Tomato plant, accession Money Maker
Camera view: bottom (45 deg); turntable rotation: 210 degrees
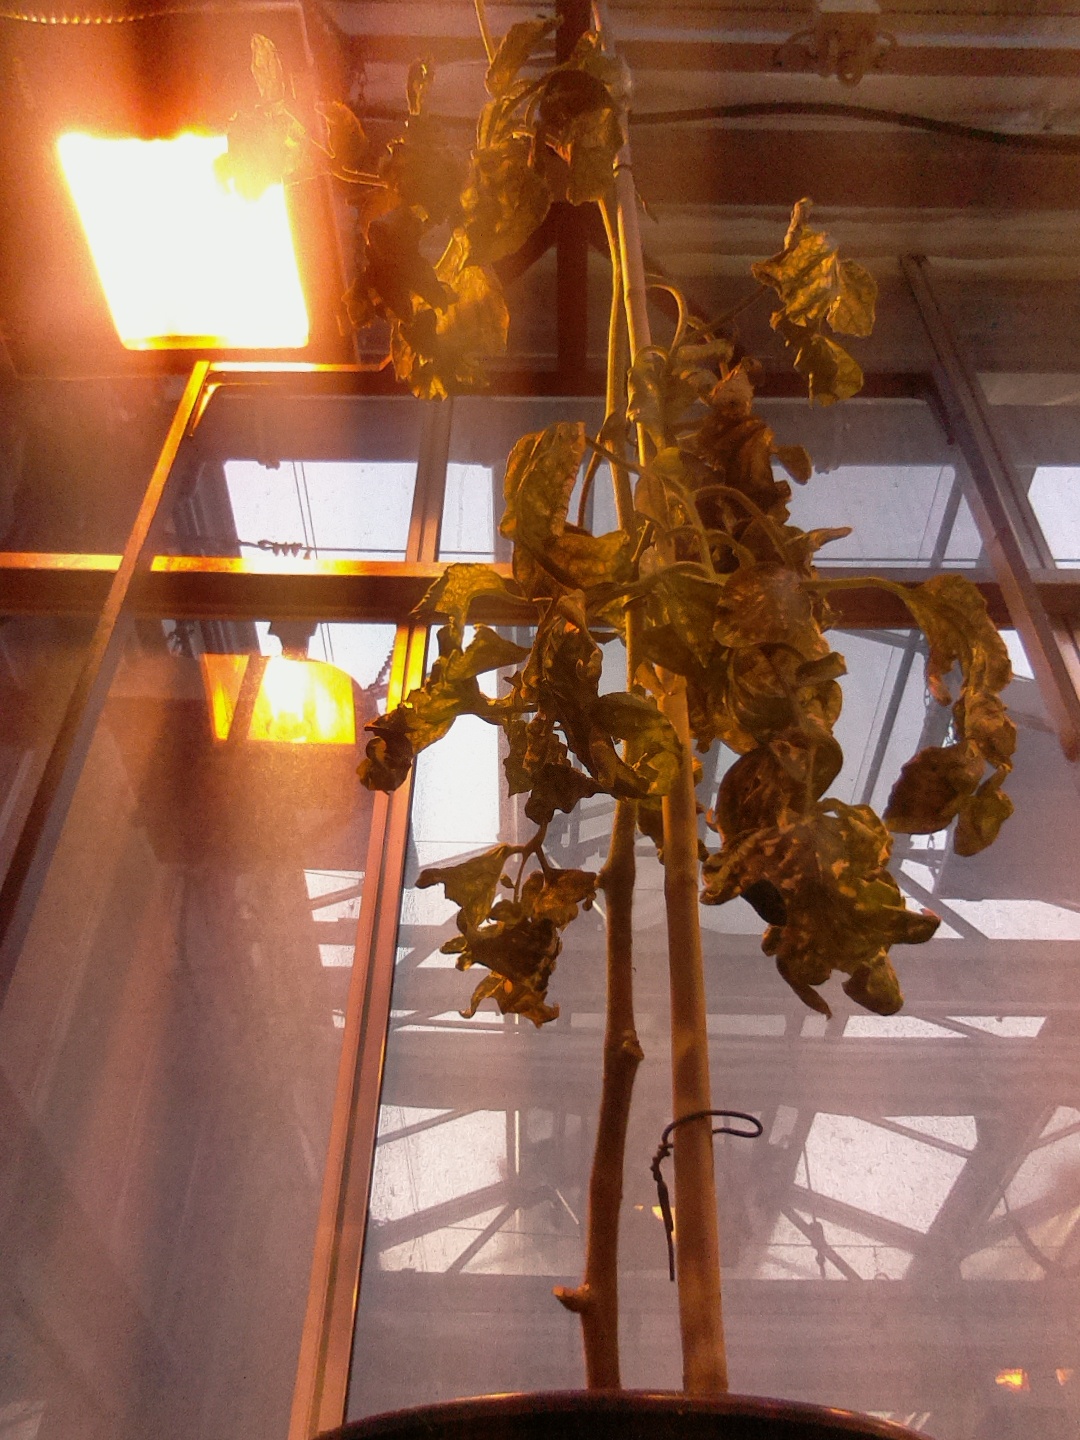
BBCH growth stage 52: 2 inflorescences visible